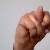
The image shows a hand gesture representing the letter 'N' in Indian Sign Language.